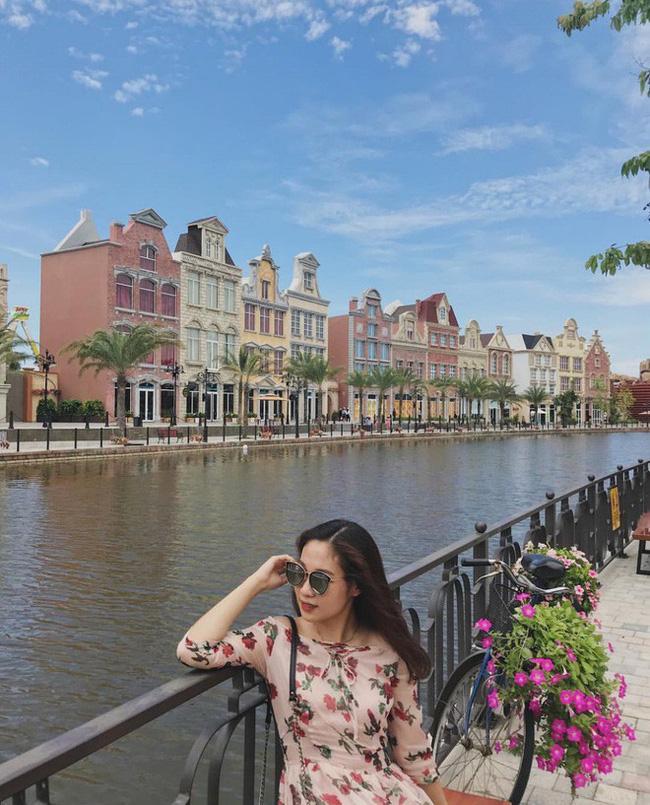
cô gái đang đứng tạo dáng chụp ảnh bên một chiếc xe đạp được trang trí bằng các bông hoa